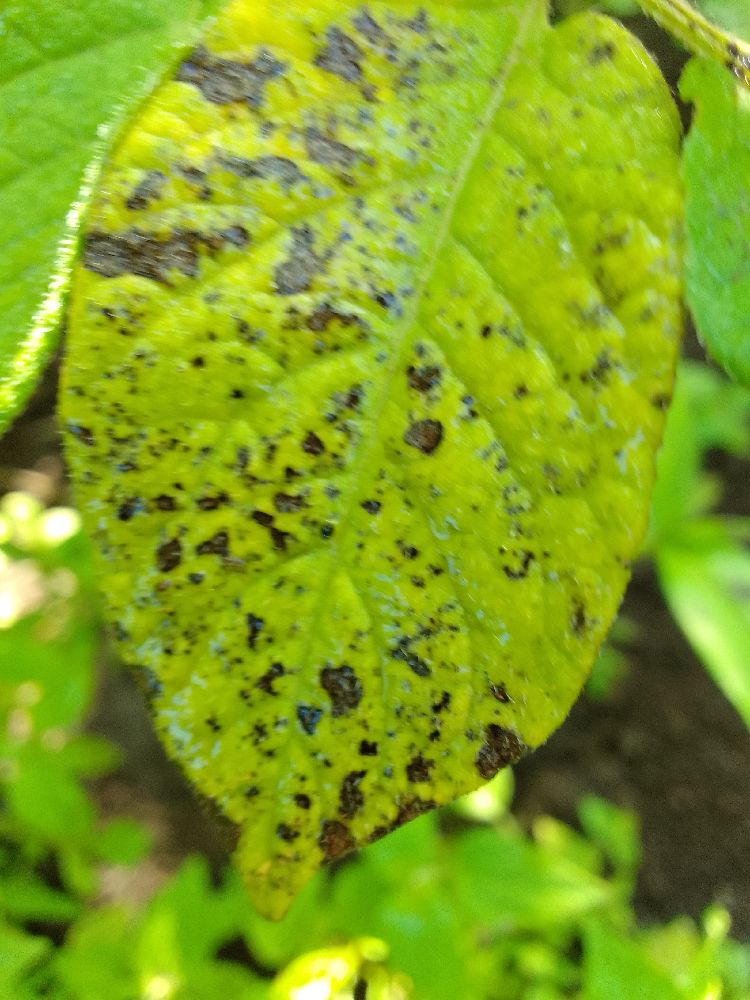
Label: Early blight